Abeid Karume

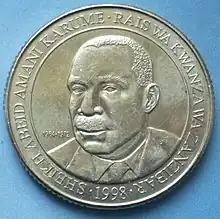
Karume on Tanzania 200 shillings

On 7 April 1972, four gunmen shot Karume to death as he played bao at the headquarters of the Afro-Shirazi Party in Zanzibar Town. Reprisals followed against people suspected to have been opposed to Karume's regime. During his tenure he was able to nationalize land owned by Arabs and Indians and re-distribute the land among the poor majority Zanzibaris. He also established a system of free education and health services for all Zanzibaris regardless their race, color or ethnicity. Apart from that, he engaged in construction of many houses available to the people of Zanzibar at very affordable rents. Amani Abeid Karume, Abeid's son, was elected two times as the president of Zanzibar, in 2000 and 2005 by a popular majority and handed over power in late 2010 to his successor Ali Mohamed Shein.